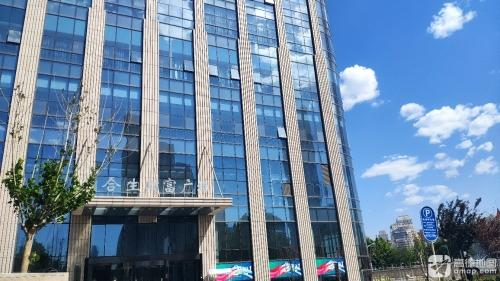
地标名称：合生财富广场
所在城市：天津市·和平区